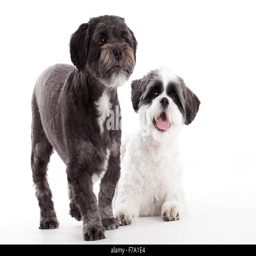
happy dog photographed in the studio on a white background